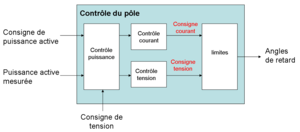
schéma de contrôle d'un HVDC LCC
Le courant continu haute tension, en anglais High Voltage Direct Current, est une technologie d'électronique de puissance utilisée pour le transport de l'électricité en courant continu haute tension. Son utilisation est minoritaire par rapport au transport électrique à courant alternatif traditionnel de nos réseaux électriques. Son principal intérêt est de permettre le transport d'électricité sur de longues distances ; le courant continu cause moins de pertes dans ce cas. Par ailleurs, c'est l'unique possibilité pour transporter de l'électricité dans des câbles enterrés ou sous-marins sur des distances supérieures à environ 100 km. En effet, la puissance réactive produite par le caractère capacitif du câble, s'il est alimenté par du courant alternatif, finit par empêcher le transport de la puissance active, qui est recherchée. En courant continu, aucune puissance réactive n'est produite dans le câble. D'autres avantages de la technologie HVDC peuvent également justifier son choix sur des liaisons plus courtes : facilité de réglage, influence sur la stabilité et possibilité de régler la puissance transitée notamment.